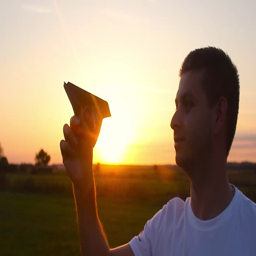
the man hold paper airplane and launch on the background of picturesque sunset .